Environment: real
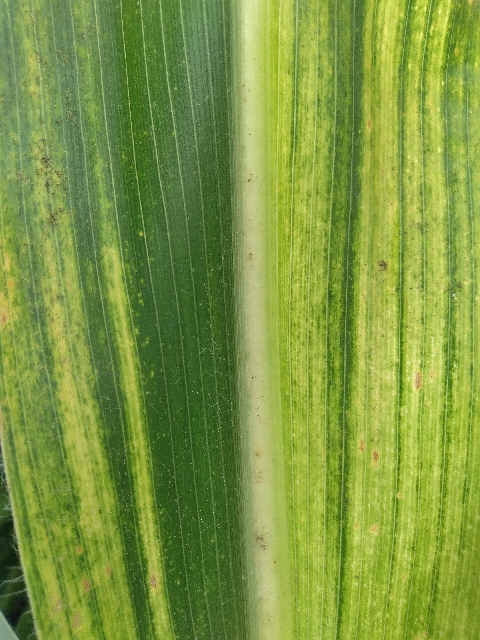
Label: lethal_necrosis